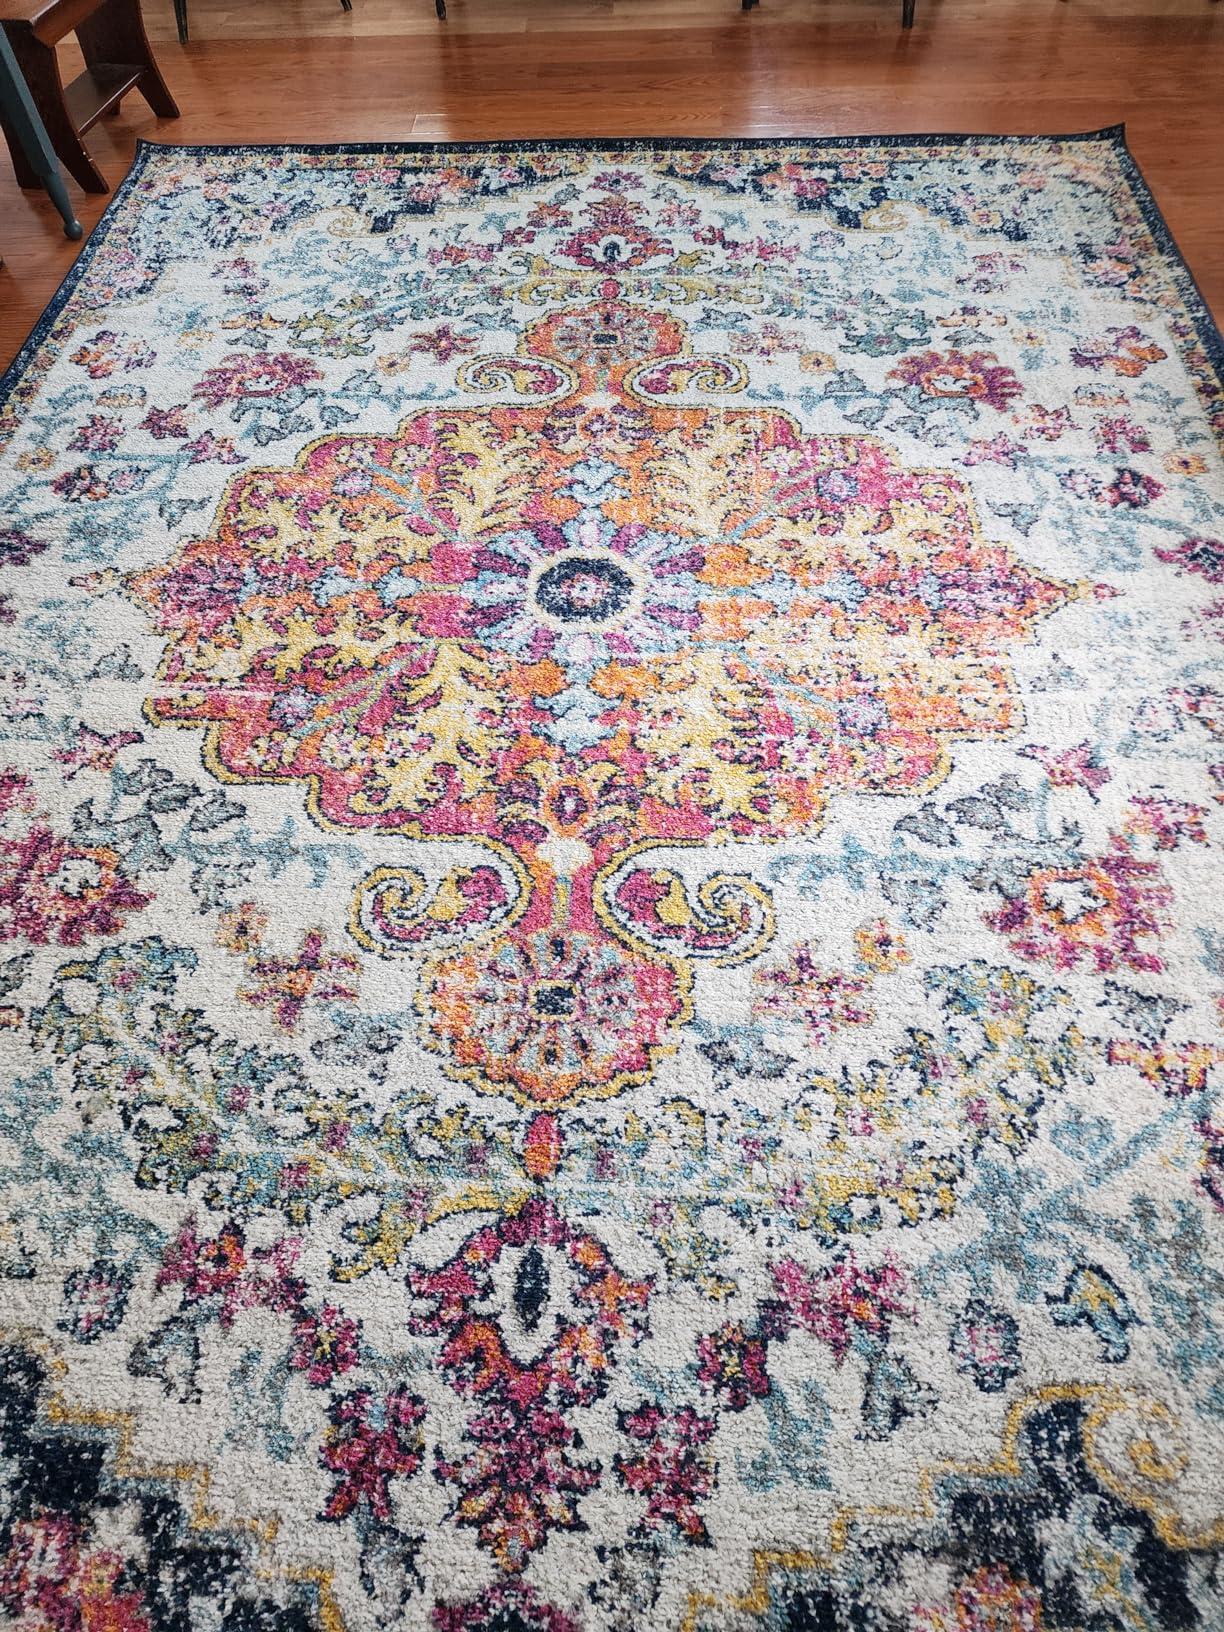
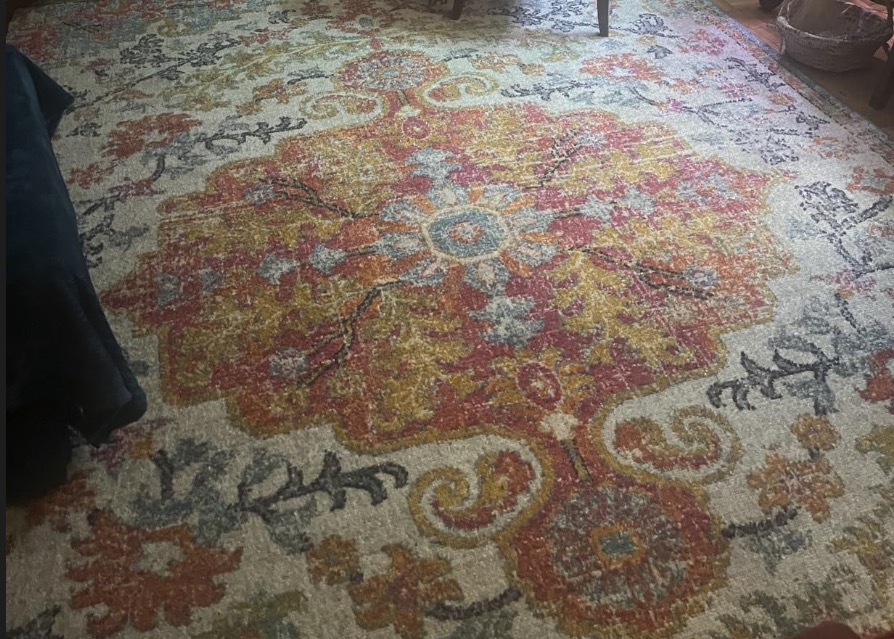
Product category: misc
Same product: yes